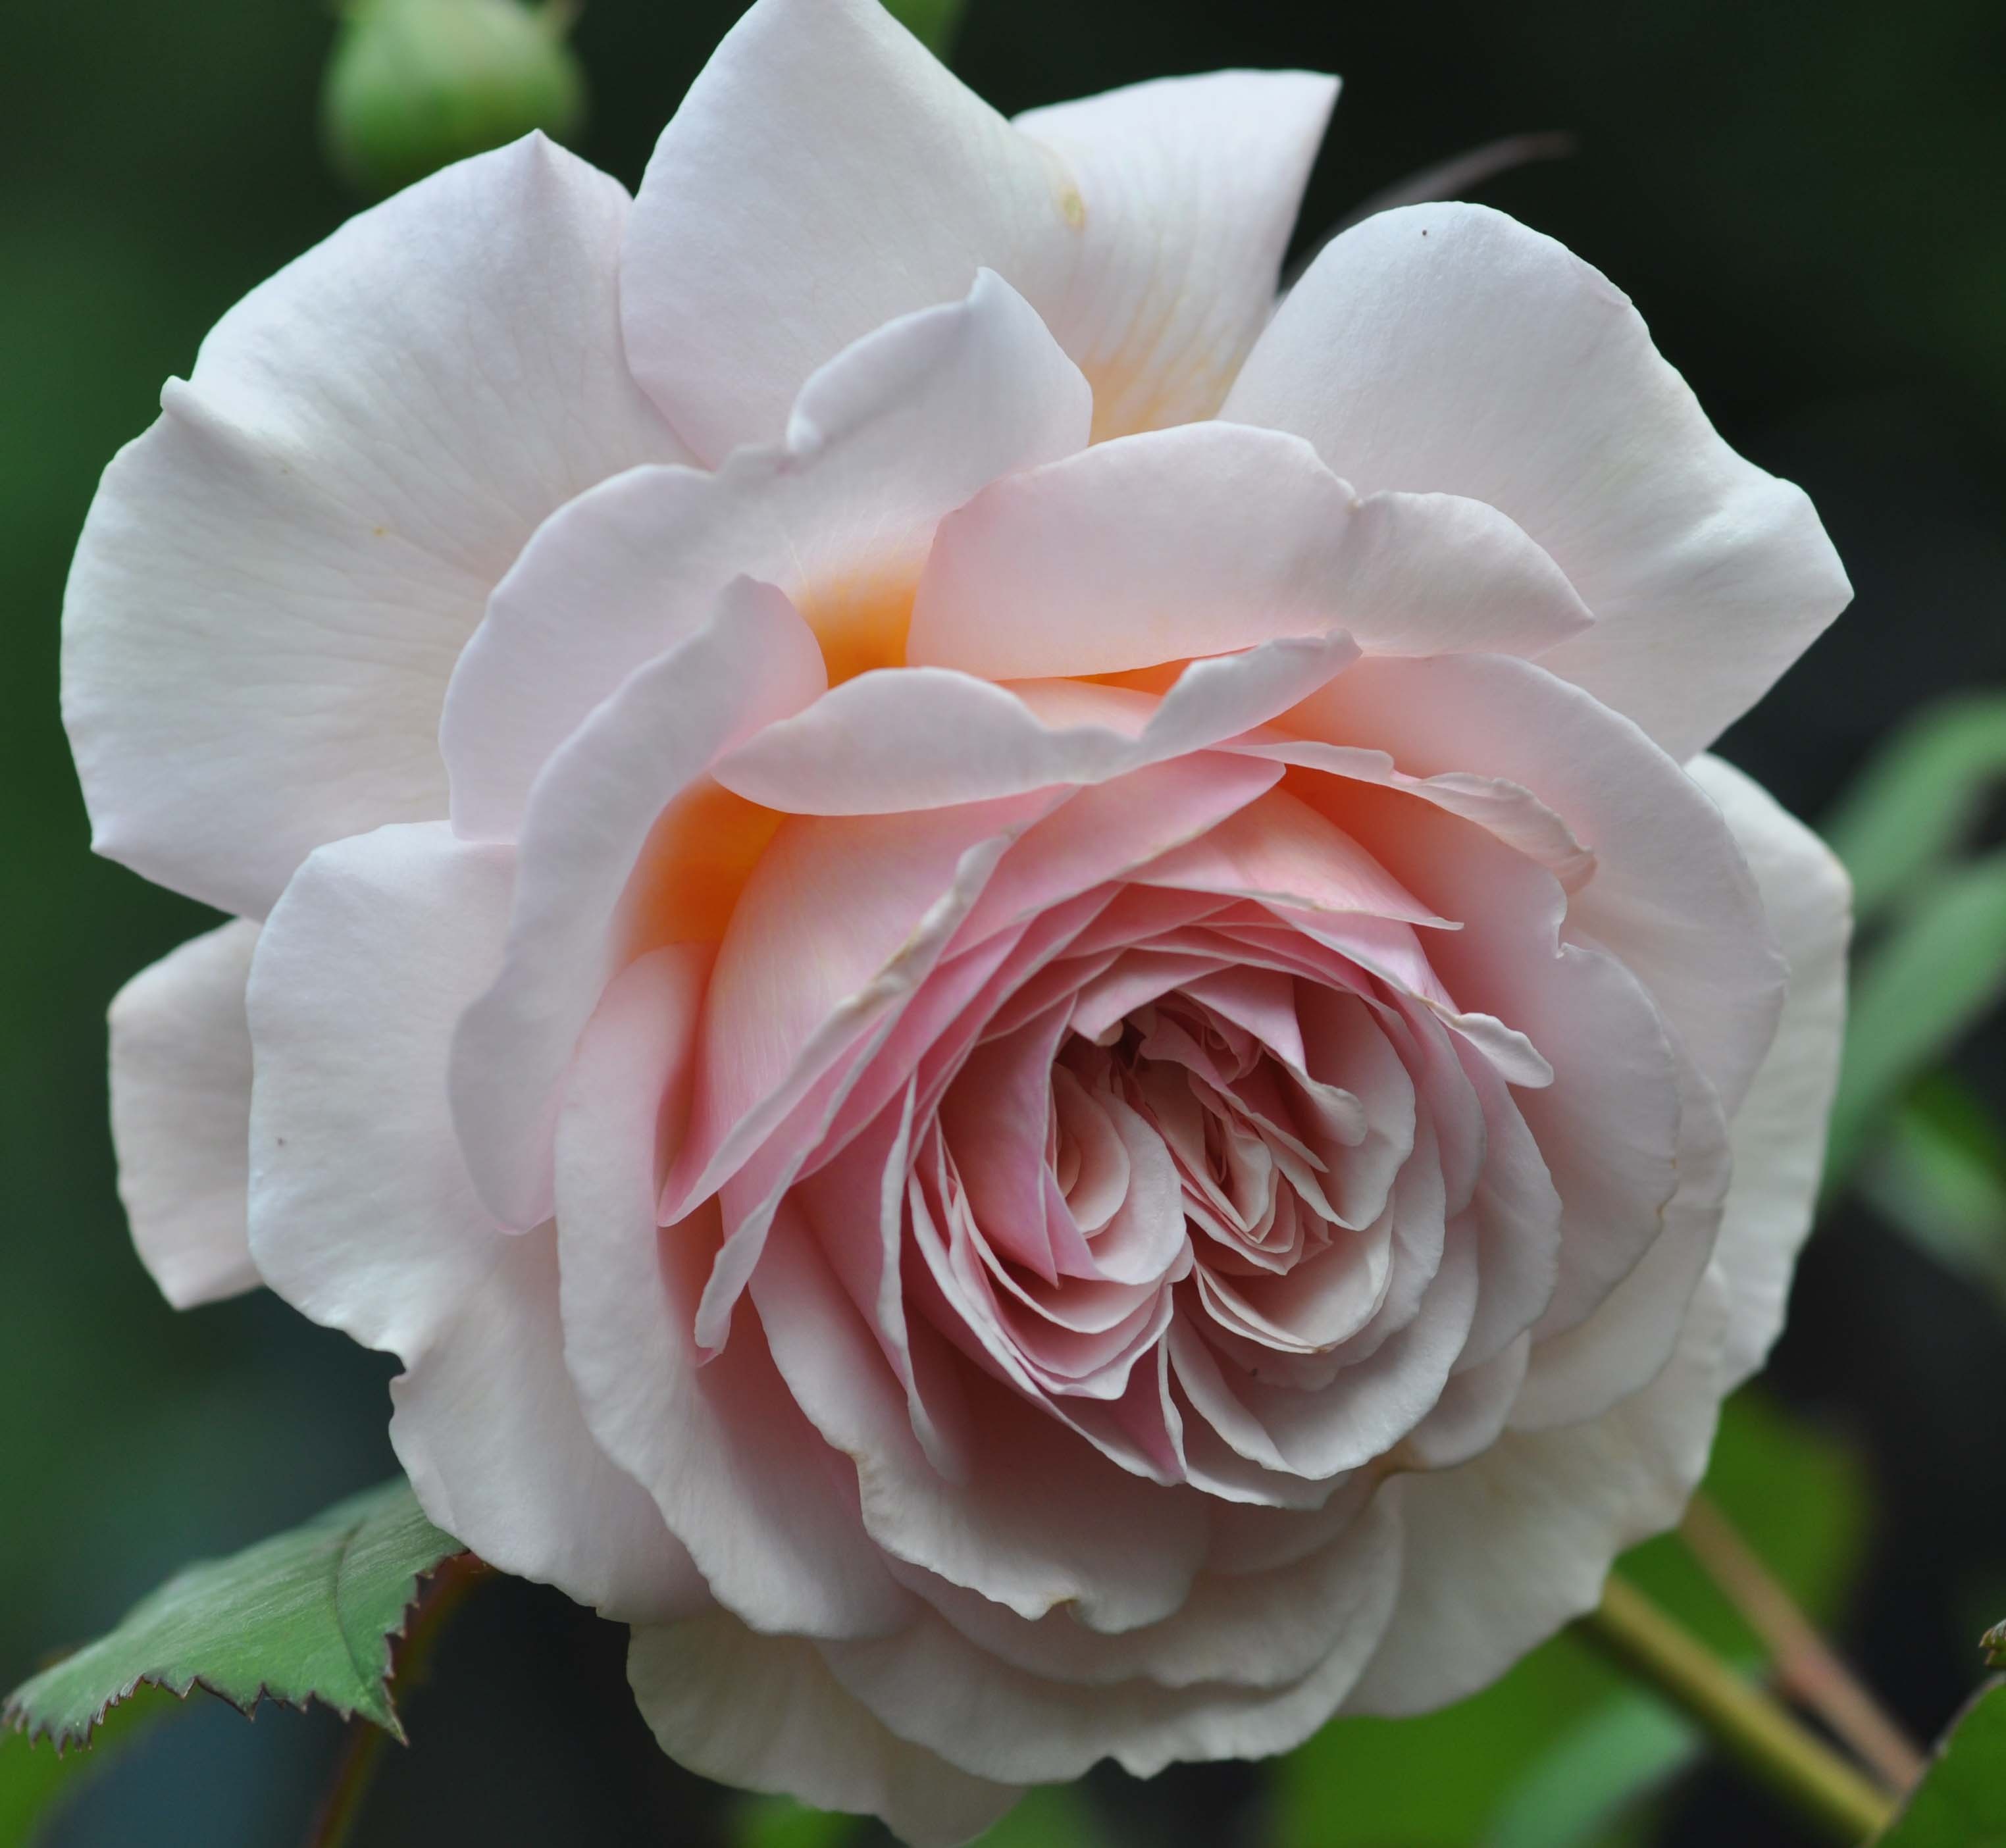
blossom, plant, flower, petal, bloom, rose, floribunda, flowering plant, garden roses, rose family, land plant, rosa centifolia, japanese camellia